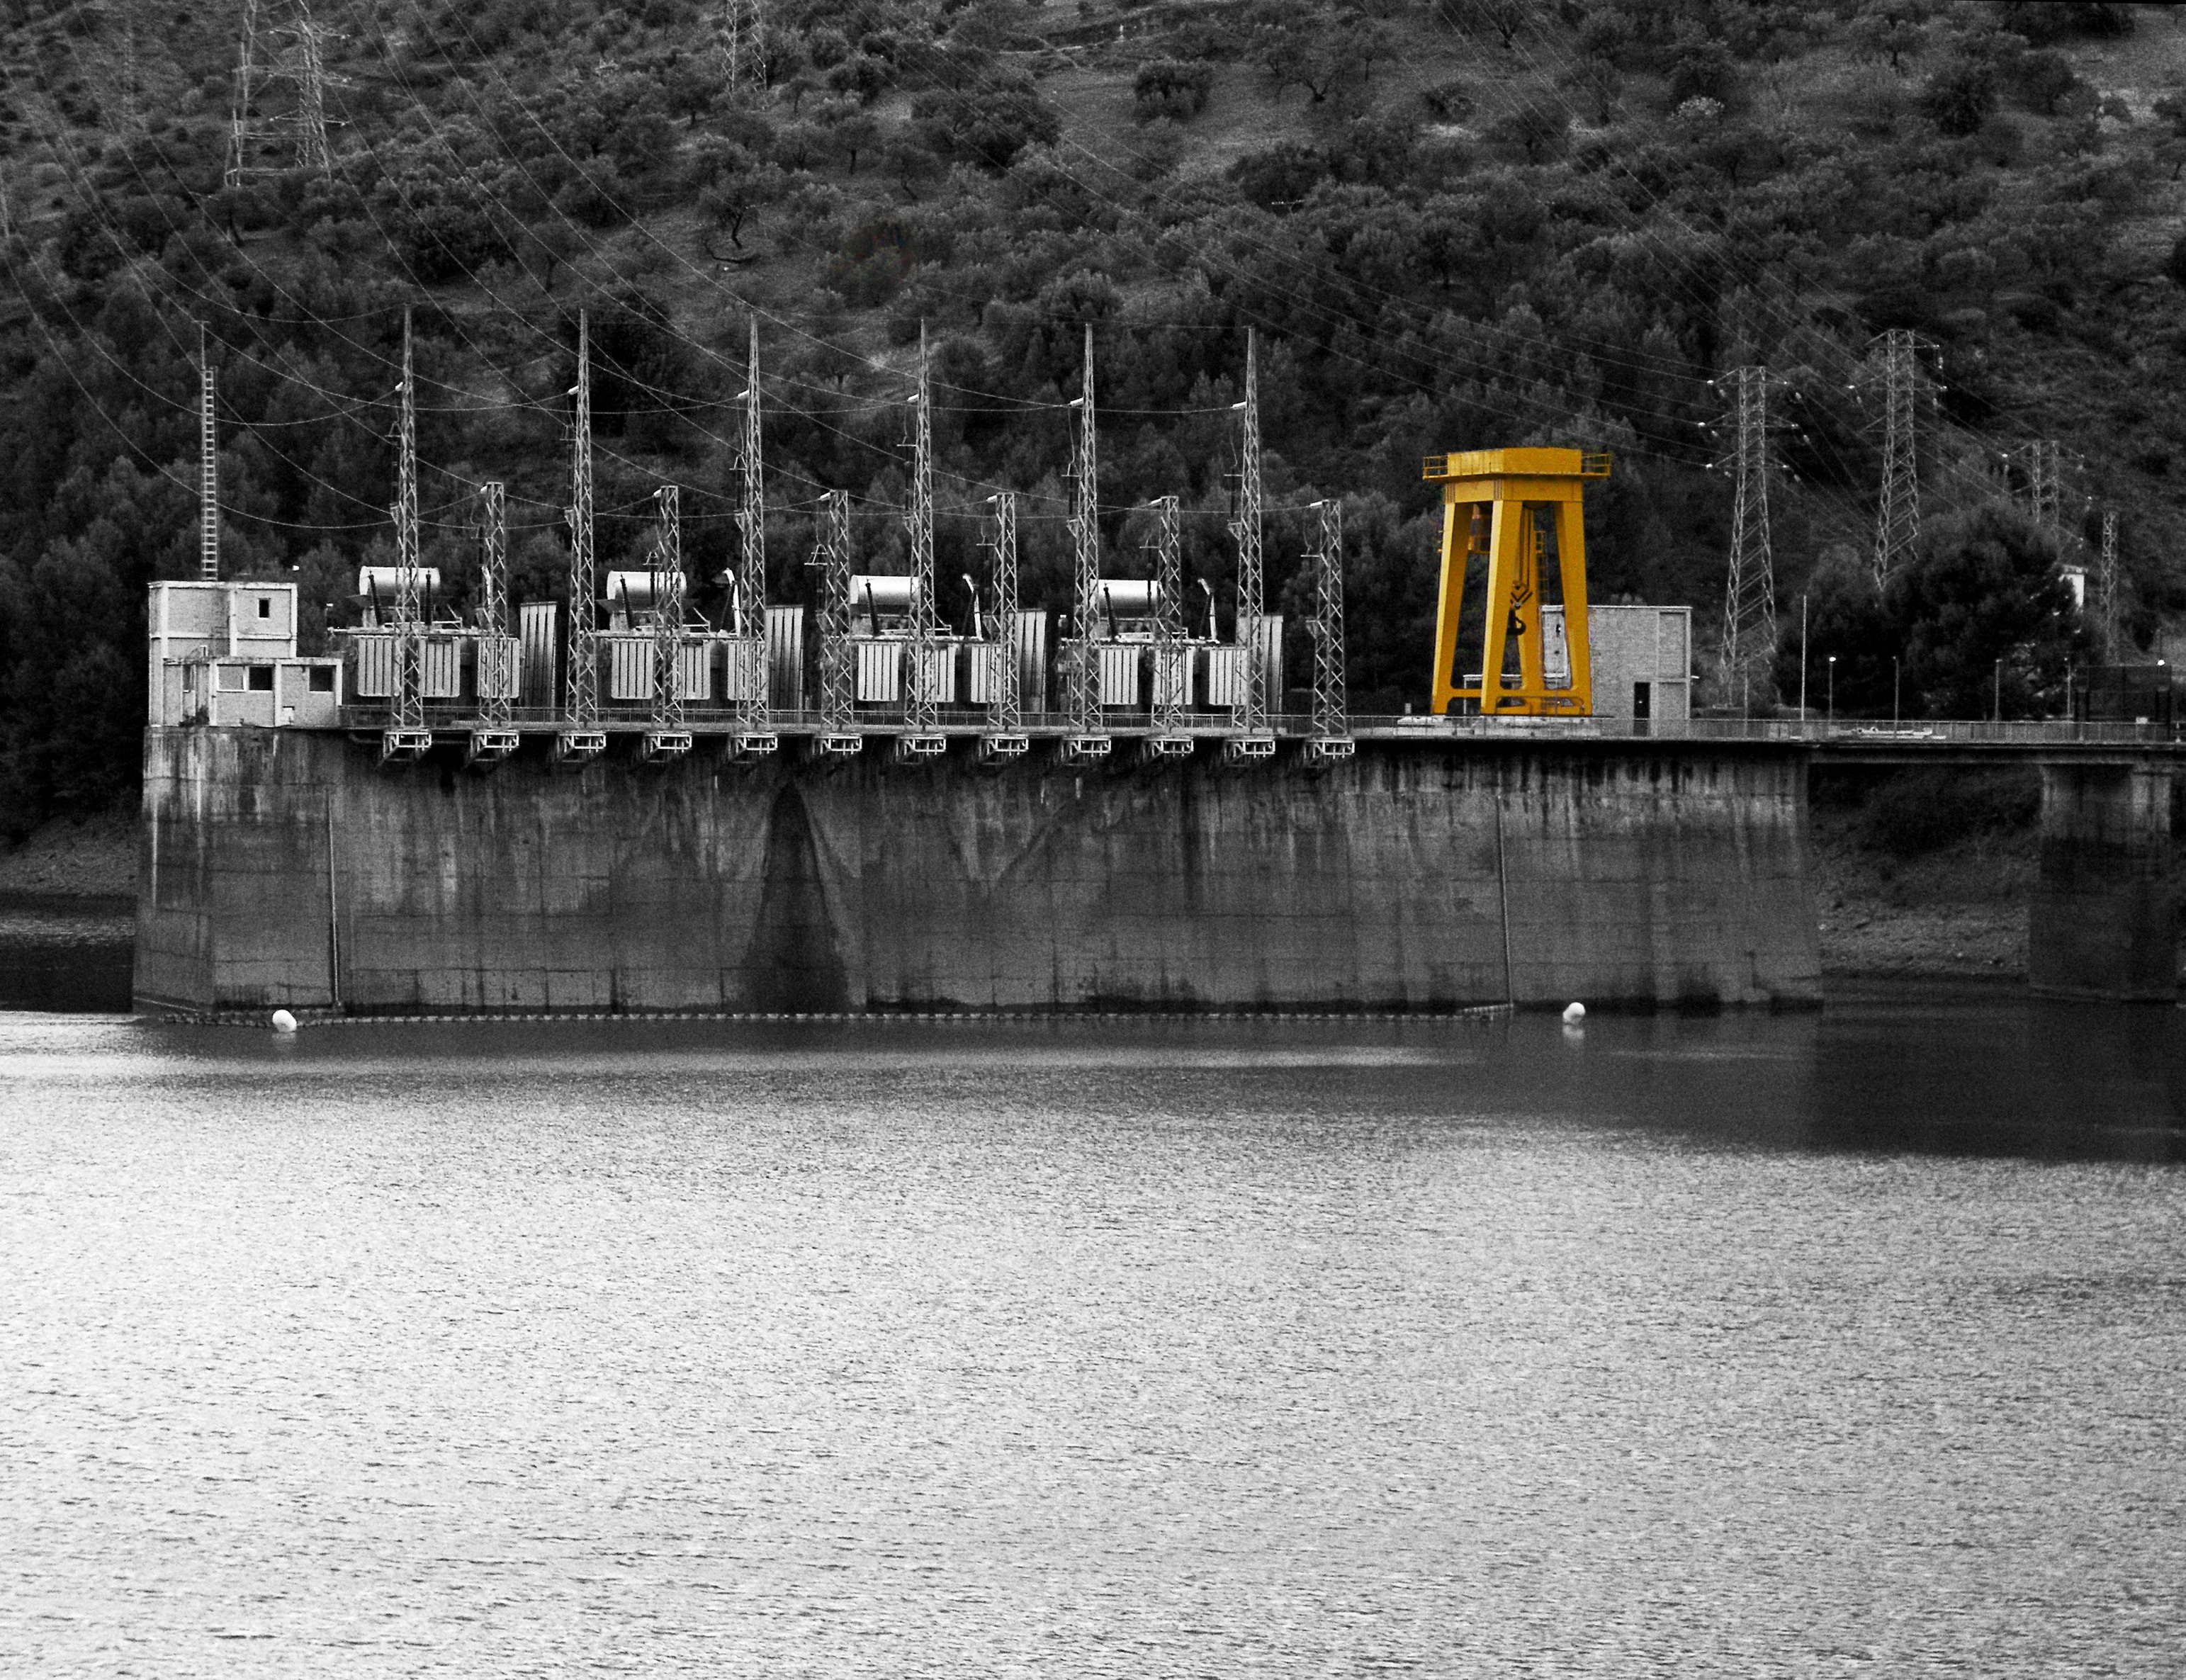
water, black and white, bridge, skyline, city, river, cityscape, reflection, landmark, monochrome, waterway, energy, power plant, central, electric, urban area, monochrome photography